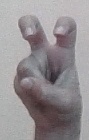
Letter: toot